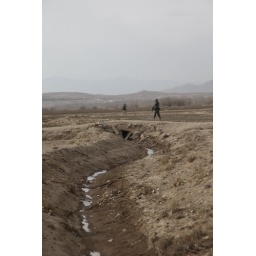
Polish soldiers clear the road ahead of their convoy while on patrol in Ghazni, Afghanistan, Dec. 23, 2010.